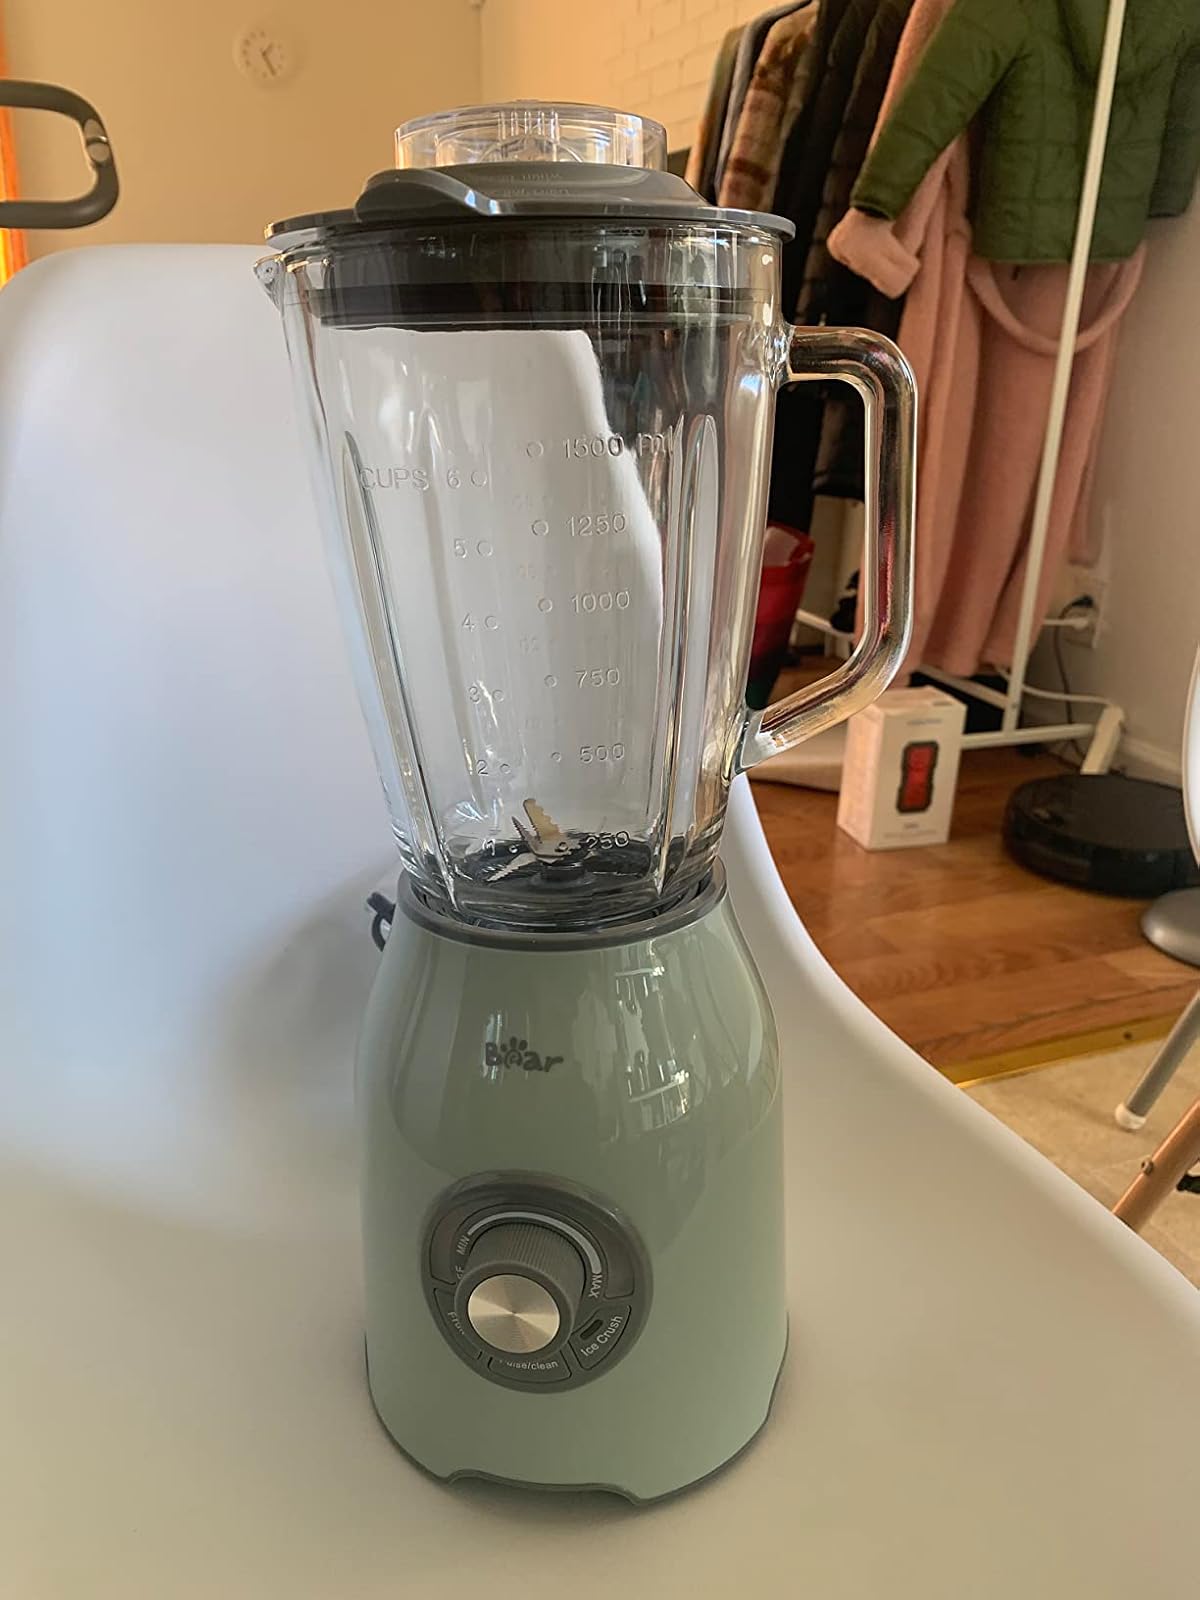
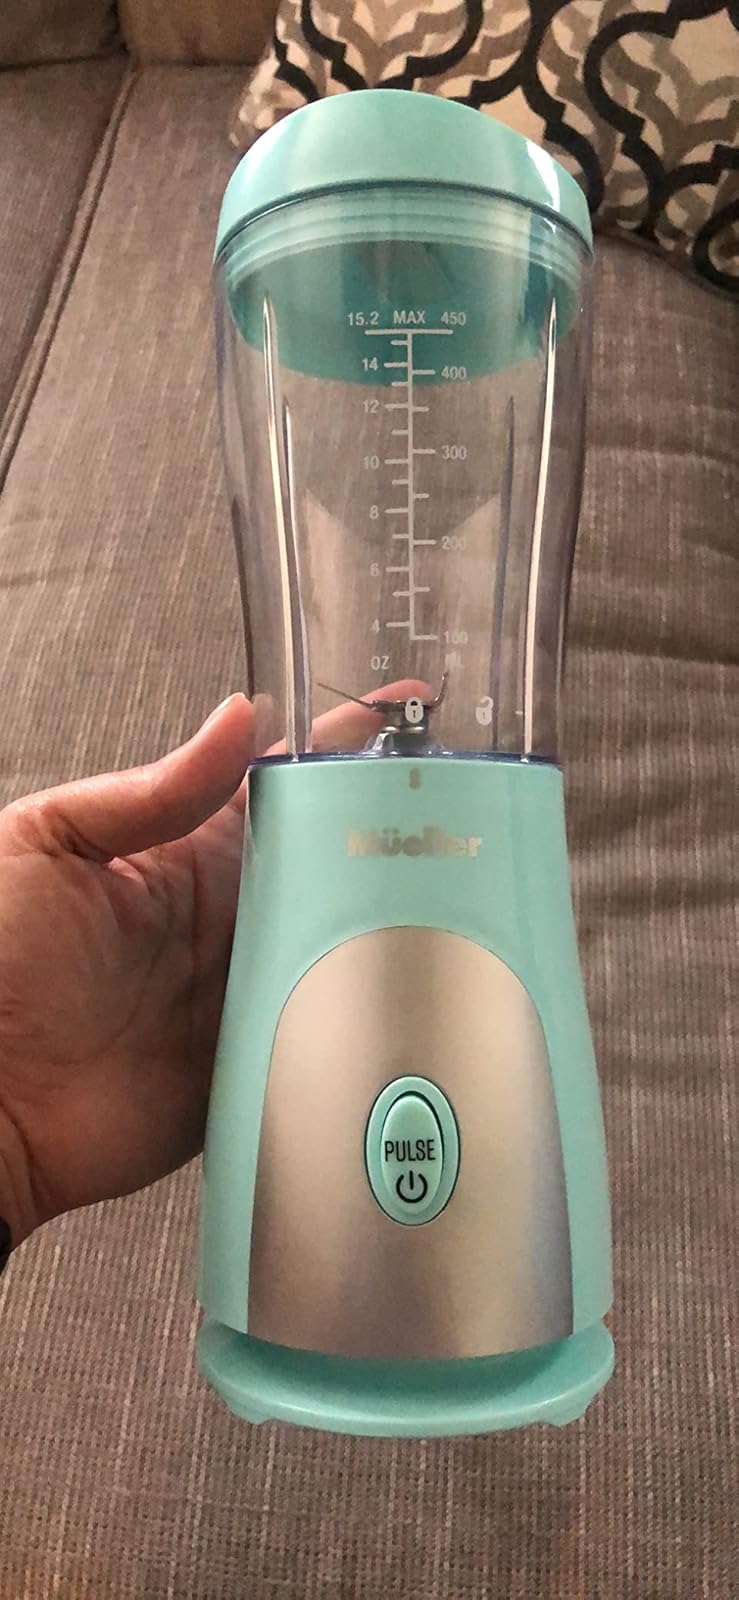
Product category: items_blender
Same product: no